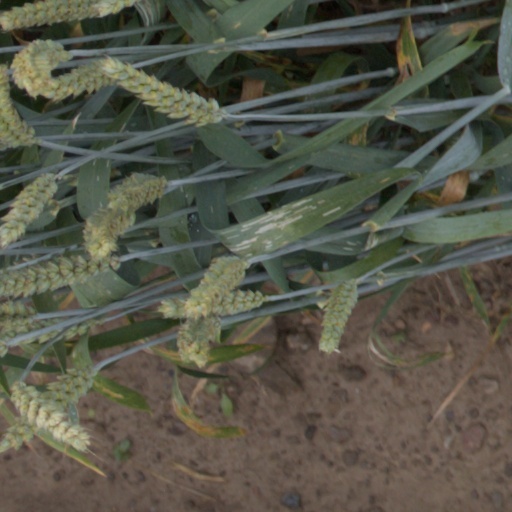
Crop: wheat